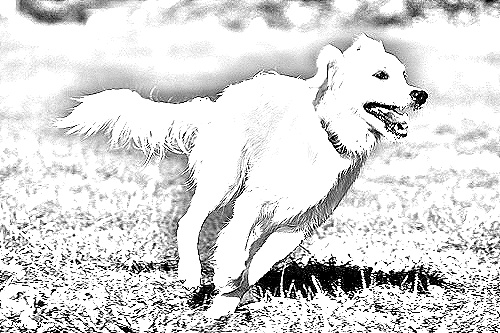
Portrait style: Sketch Portrait